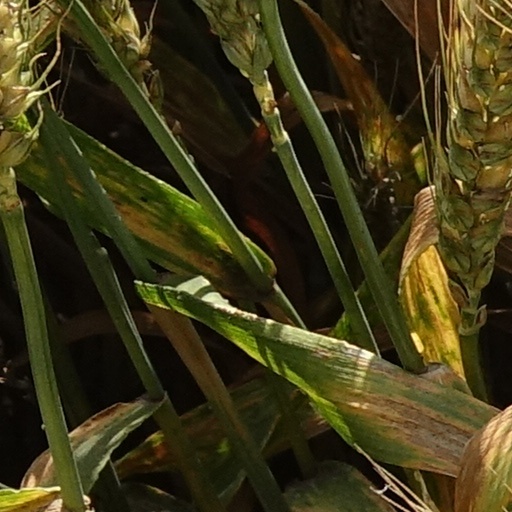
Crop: wheat